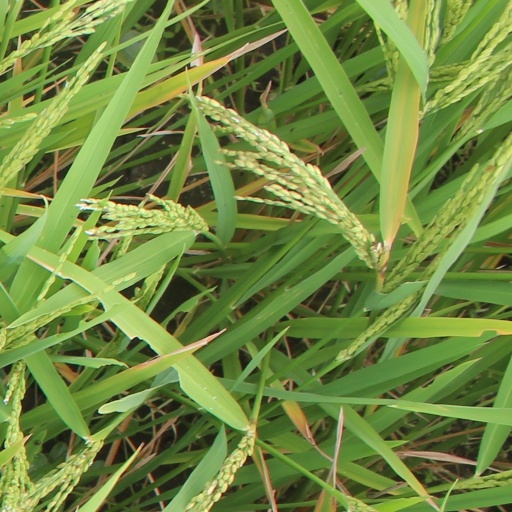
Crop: rice